Dive boat

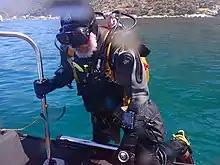
Diver boarding using ladder on RIB

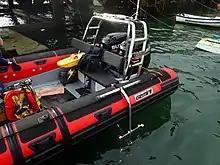
Dive boat ladder deployed on RIB

Several techniques are used for water entry from boats, depending on the layout of the vessel, particularly the freeboard at the entry points. Large dive boats often have a permanent or folding platform at the stern just above the water, intended to make water entry and exit safer and more convenient for divers. Such platforms will usually be provided with steps or ladders from the deck, and folding ladders into the water.